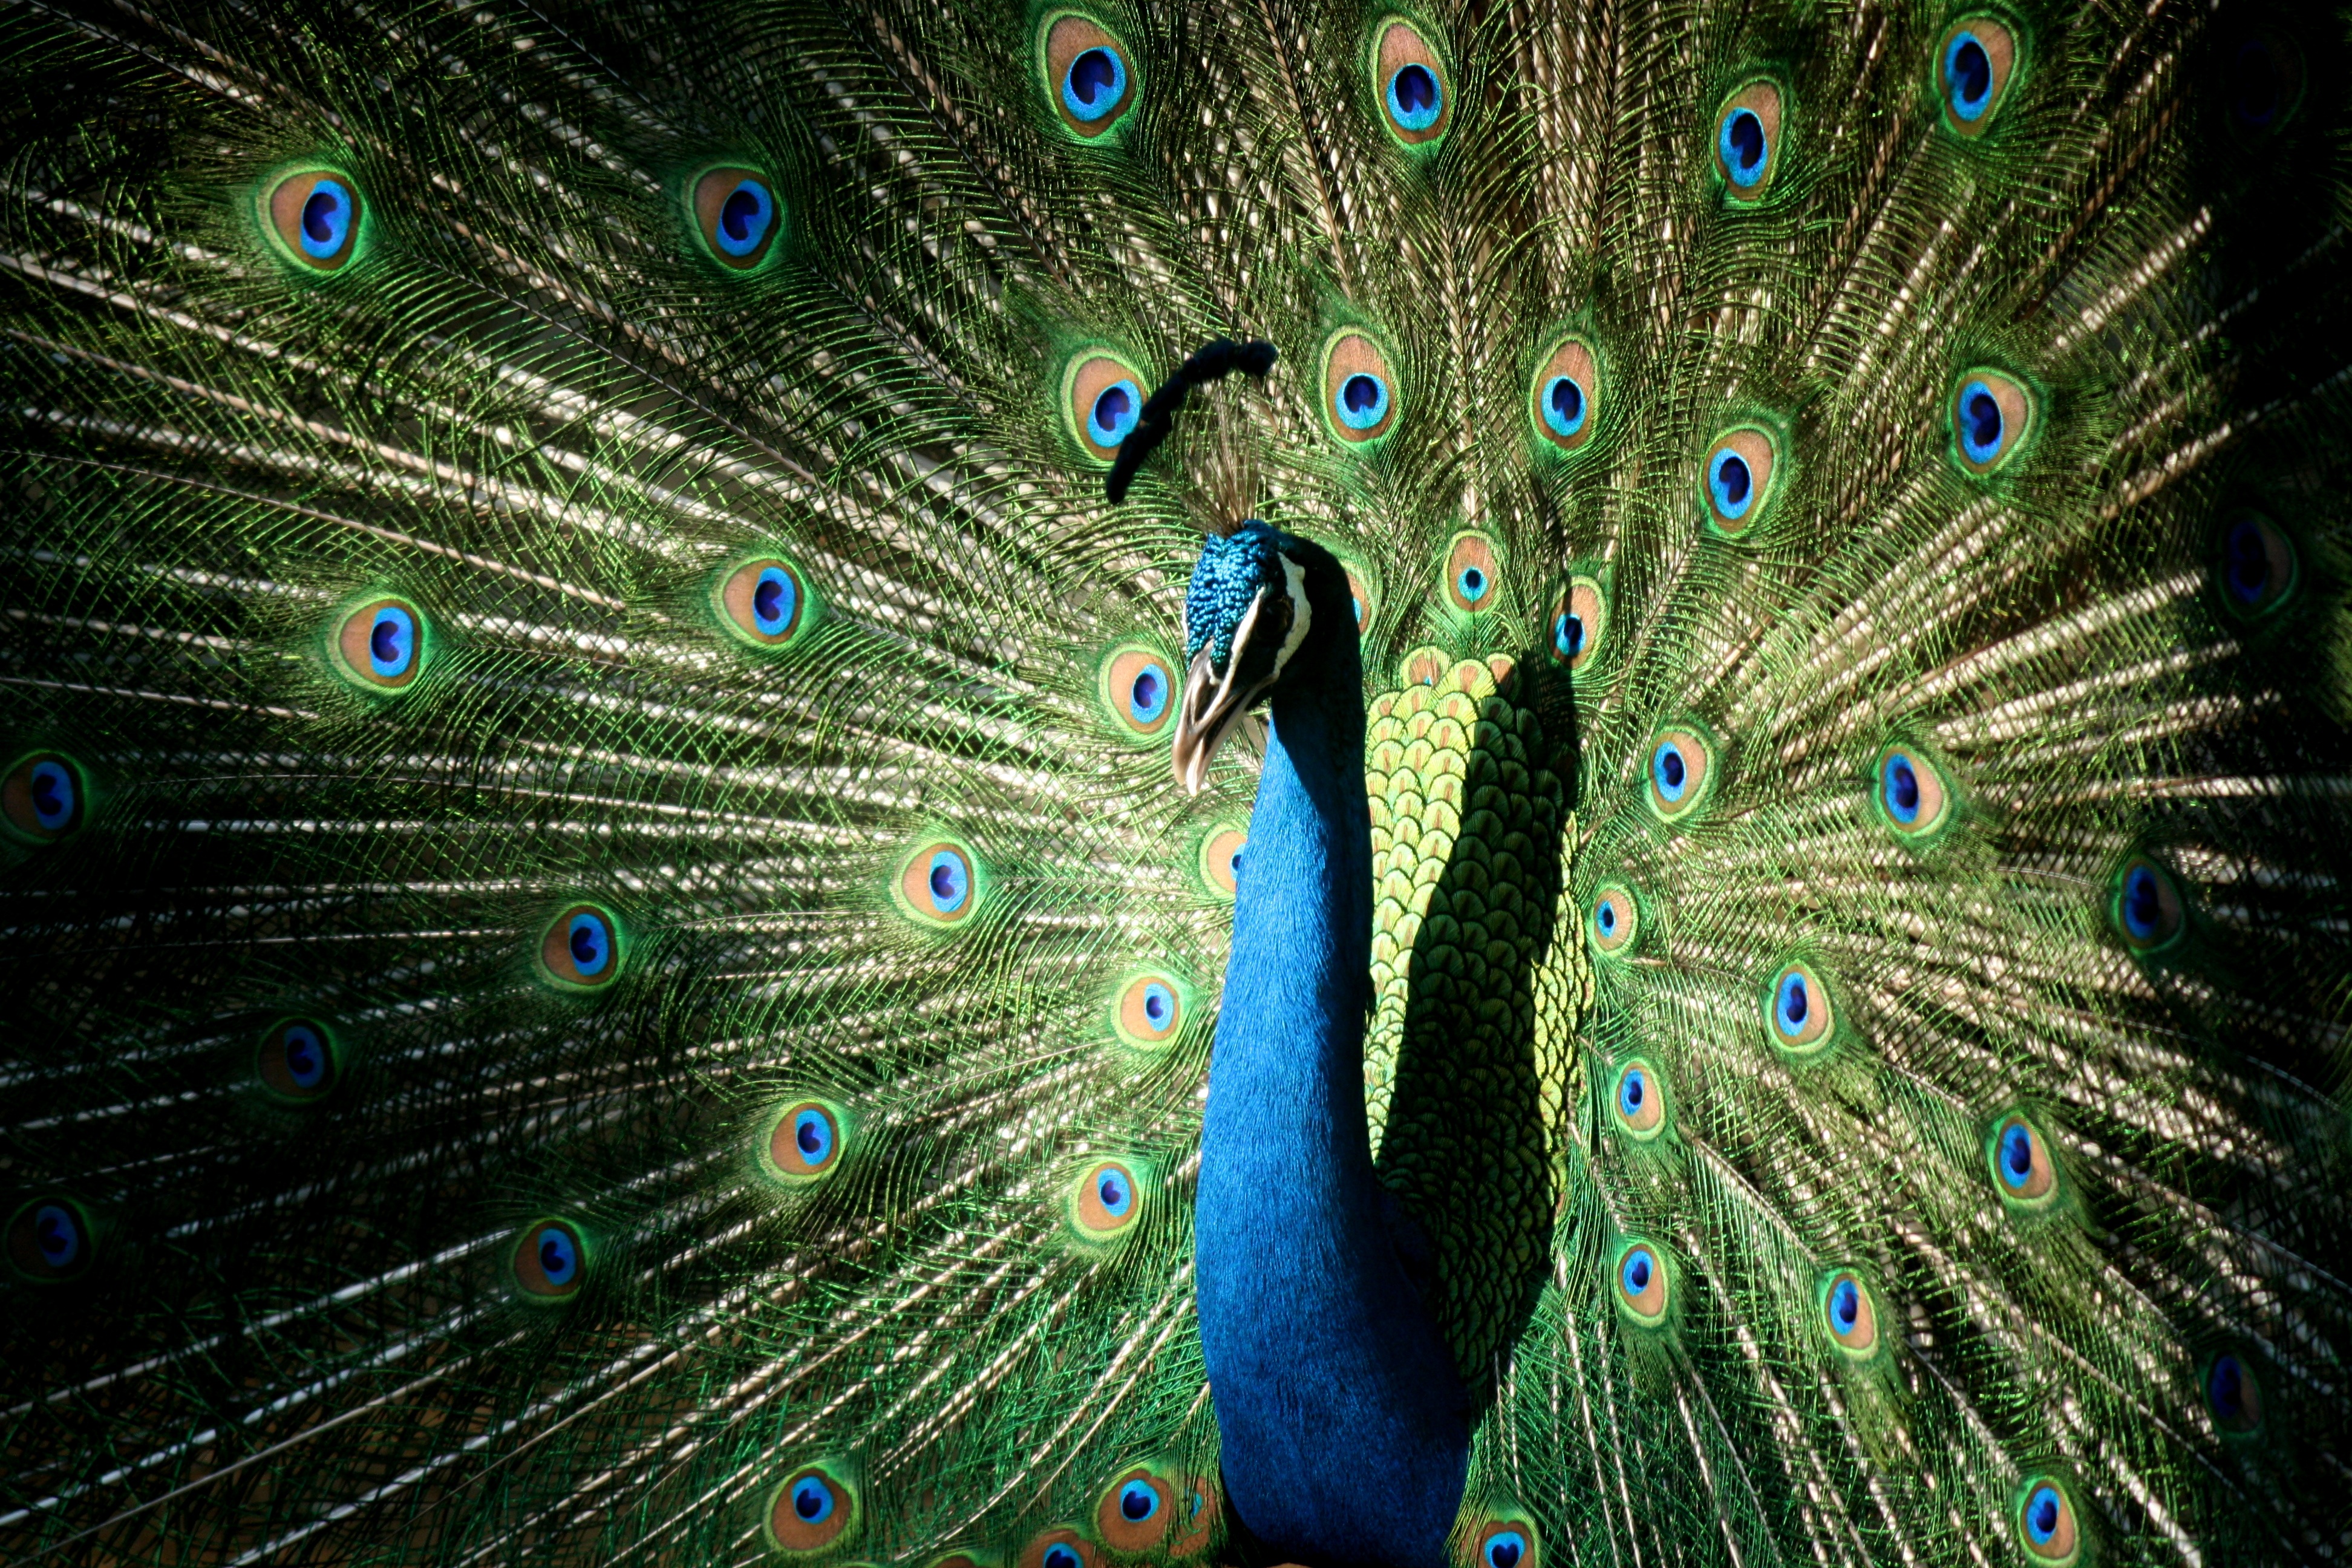
nature, bird, wing, zoo, green, beak, colourful, biology, feather, fauna, material, peacock, plumage, close up, vertebrate, pretty, india, peafowl, elegance, aviary, organism